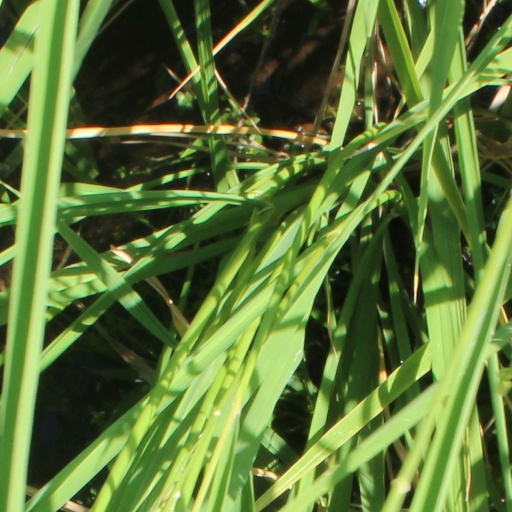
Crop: rice